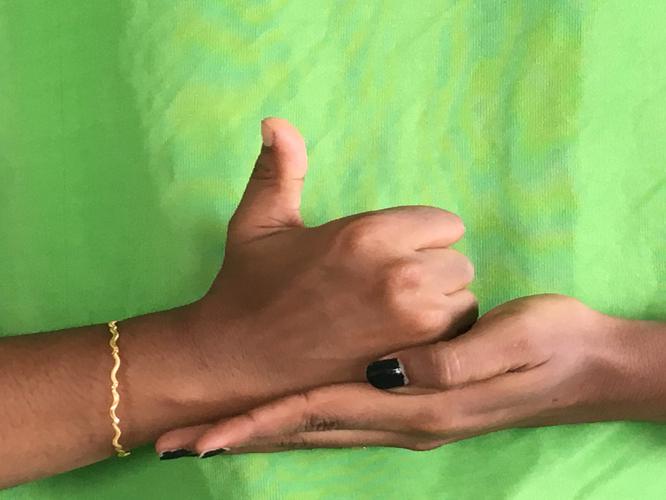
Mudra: Shivalinga
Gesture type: double_hand